.hack//G.U.

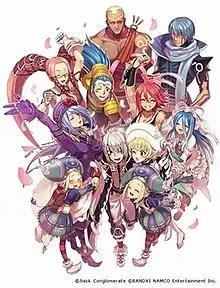
The main characters of the series: (top row) Yata, Ovan, (2nd row) Pi, Kuhn, Alkaid, (3rd row) Endrance, Haseo, Atoli, Aina, (bottom row) Saku, Bo.

The main playable character of ".hack//G.U." is Haseo, a player of "The World" whose friend Shino fell into a coma after being attacked by a PK named "Tri-Edge" within the game. As a result, Haseo becomes obsessed with gaining the strength to defeat Tri-Edge and save Shino—he earns the nickname "Terror of Death" for his relentless hunting of PKs. As an Epitaph PC, Haseo is recruited into the new incarnation of Project G.U., which now handles debugging of "The World". Yata, who played a key role in the events of ".hack" under the name Wiseman, leads Project G.U., while other Epitaph PCs including Kuhn and Pi make up the rest of the group. Haseo's hostile nature attracts the attention of Atoli, a member of the peace-loving Moon Tree guild, who resolves to befriend him. Haseo is also searching for Ovan, Haseo's and Shino's former guildmaster who disappeared during ".hack//Roots" under mysterious circumstances.